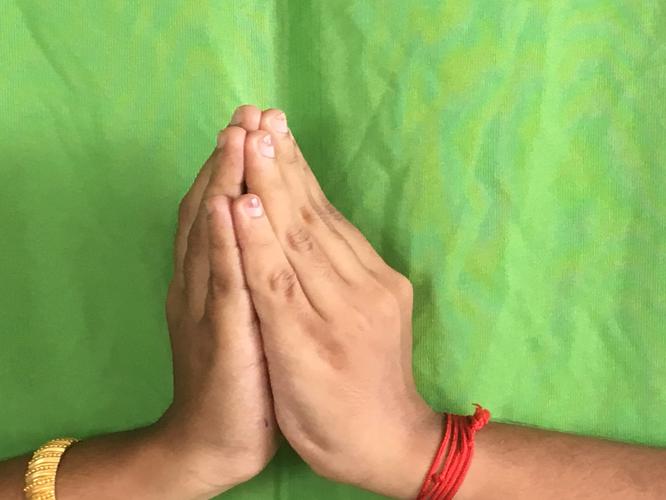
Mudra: Kapotham
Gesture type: double_hand